2023 Dnipro residential building airstrike

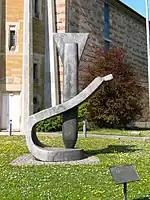
Proposed memorial in Dnipro is based on this memorial in Würzburg, Germany

Ukrainian President Volodymyr Zelenskyy said the Russian attack targeted civilian apartment blocks and as a result was a war crime. In his daily evening appeal of 15 January President Zelenskyy addressed the Russian citizens who had not spoken out against Russia's military invasion of Ukraine in Russian stating: "Your cowardly silence, an attempt to ride out what is happening, will end with these same terrorists coming for you one day."